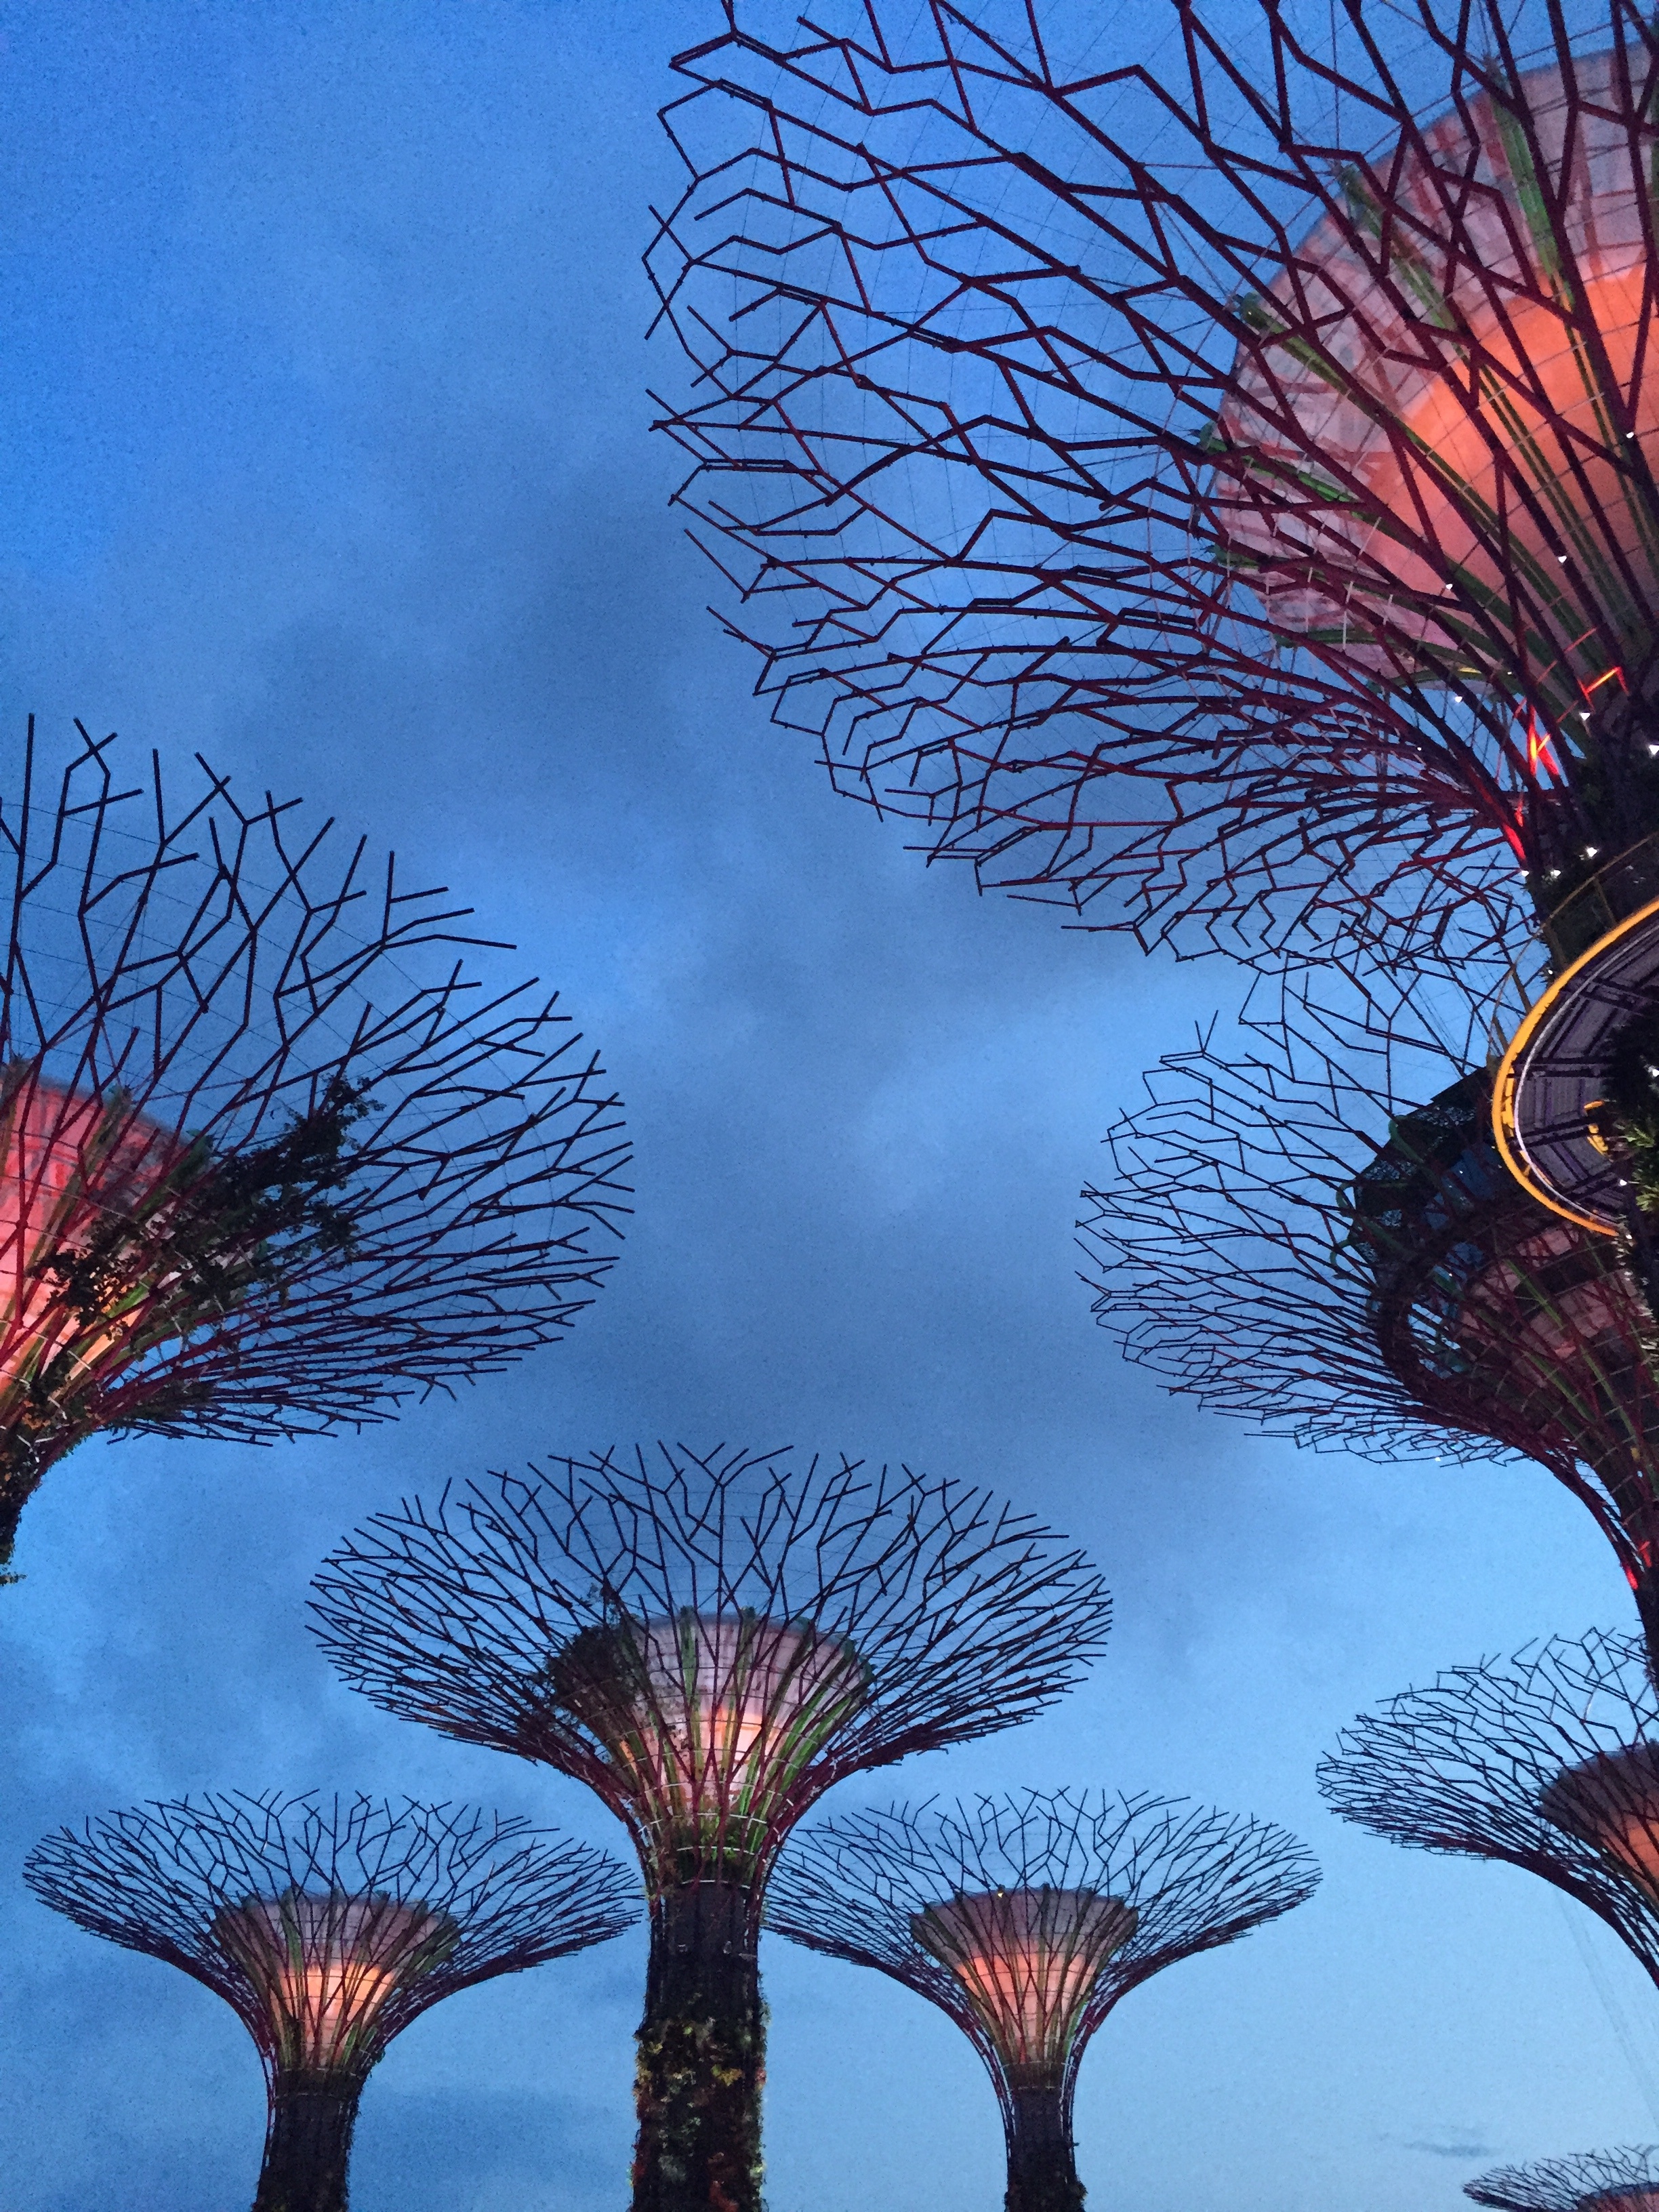
tree, branch, sky, leaf, flower, reflection, woody plant, arecales